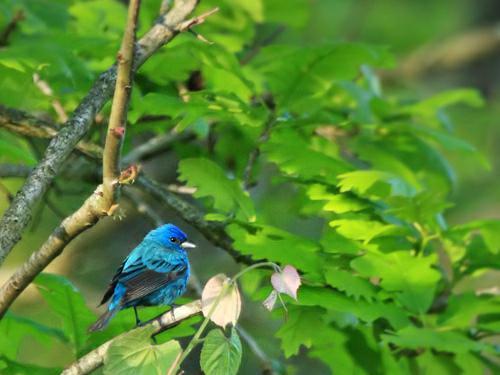
A photo of a indigo bunting